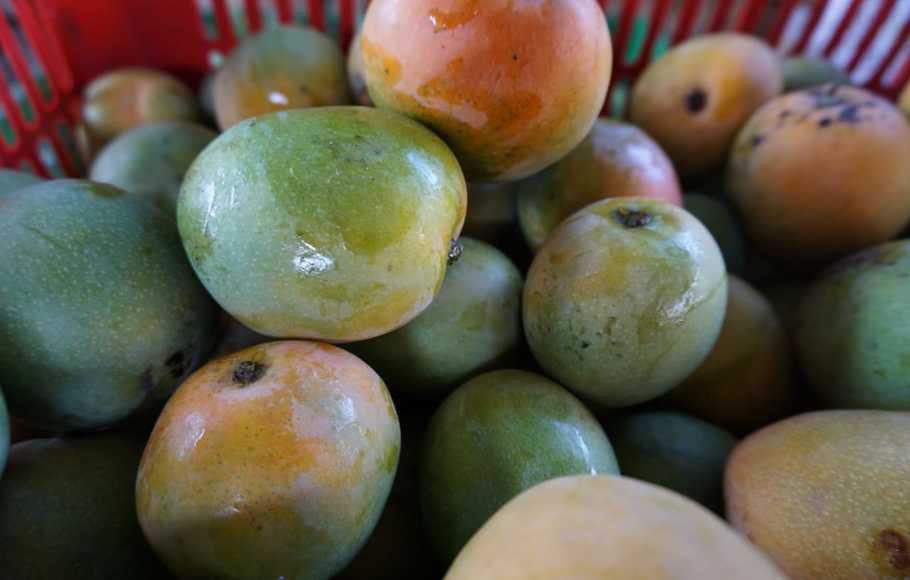
Label: Mango